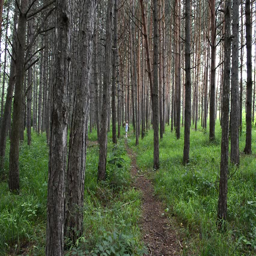
girl runs along the forest trail